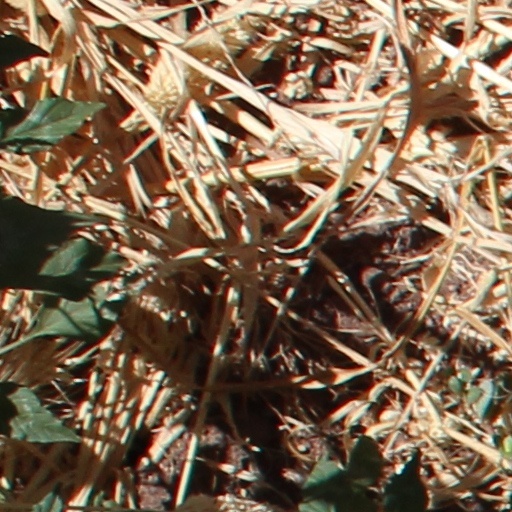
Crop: wheat